Kalo Nero

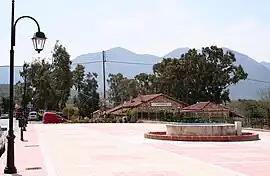
Kalo Nero square, with the railway station behind

Kalo Nero or Kalonero ( meaning "good water") is a village and a community of the Trifylia municipality, Messenia, southern Greece. The population of the community is 559 (2021 census), including the smaller settlements Ano Kalo Nero, Kakavas, Stasi Sidirokastro (Sidirokastro station, a railway halt), Marmaro and Vounaki.